Zzyzx, California

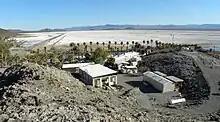
Desert Studies Center, 2010

In 1976, the Bureau of Land Management and the California State University agreed to cooperatively manage the land in and around Zzyzx and establish the CSU Desert Studies Center. In 1994, the United States Congress passed the California Desert Protection Act, establishing the Mojave National Preserve on the former BLM land, and further formalized the partnership between the National Park Service and the California State University Desert Studies Center.